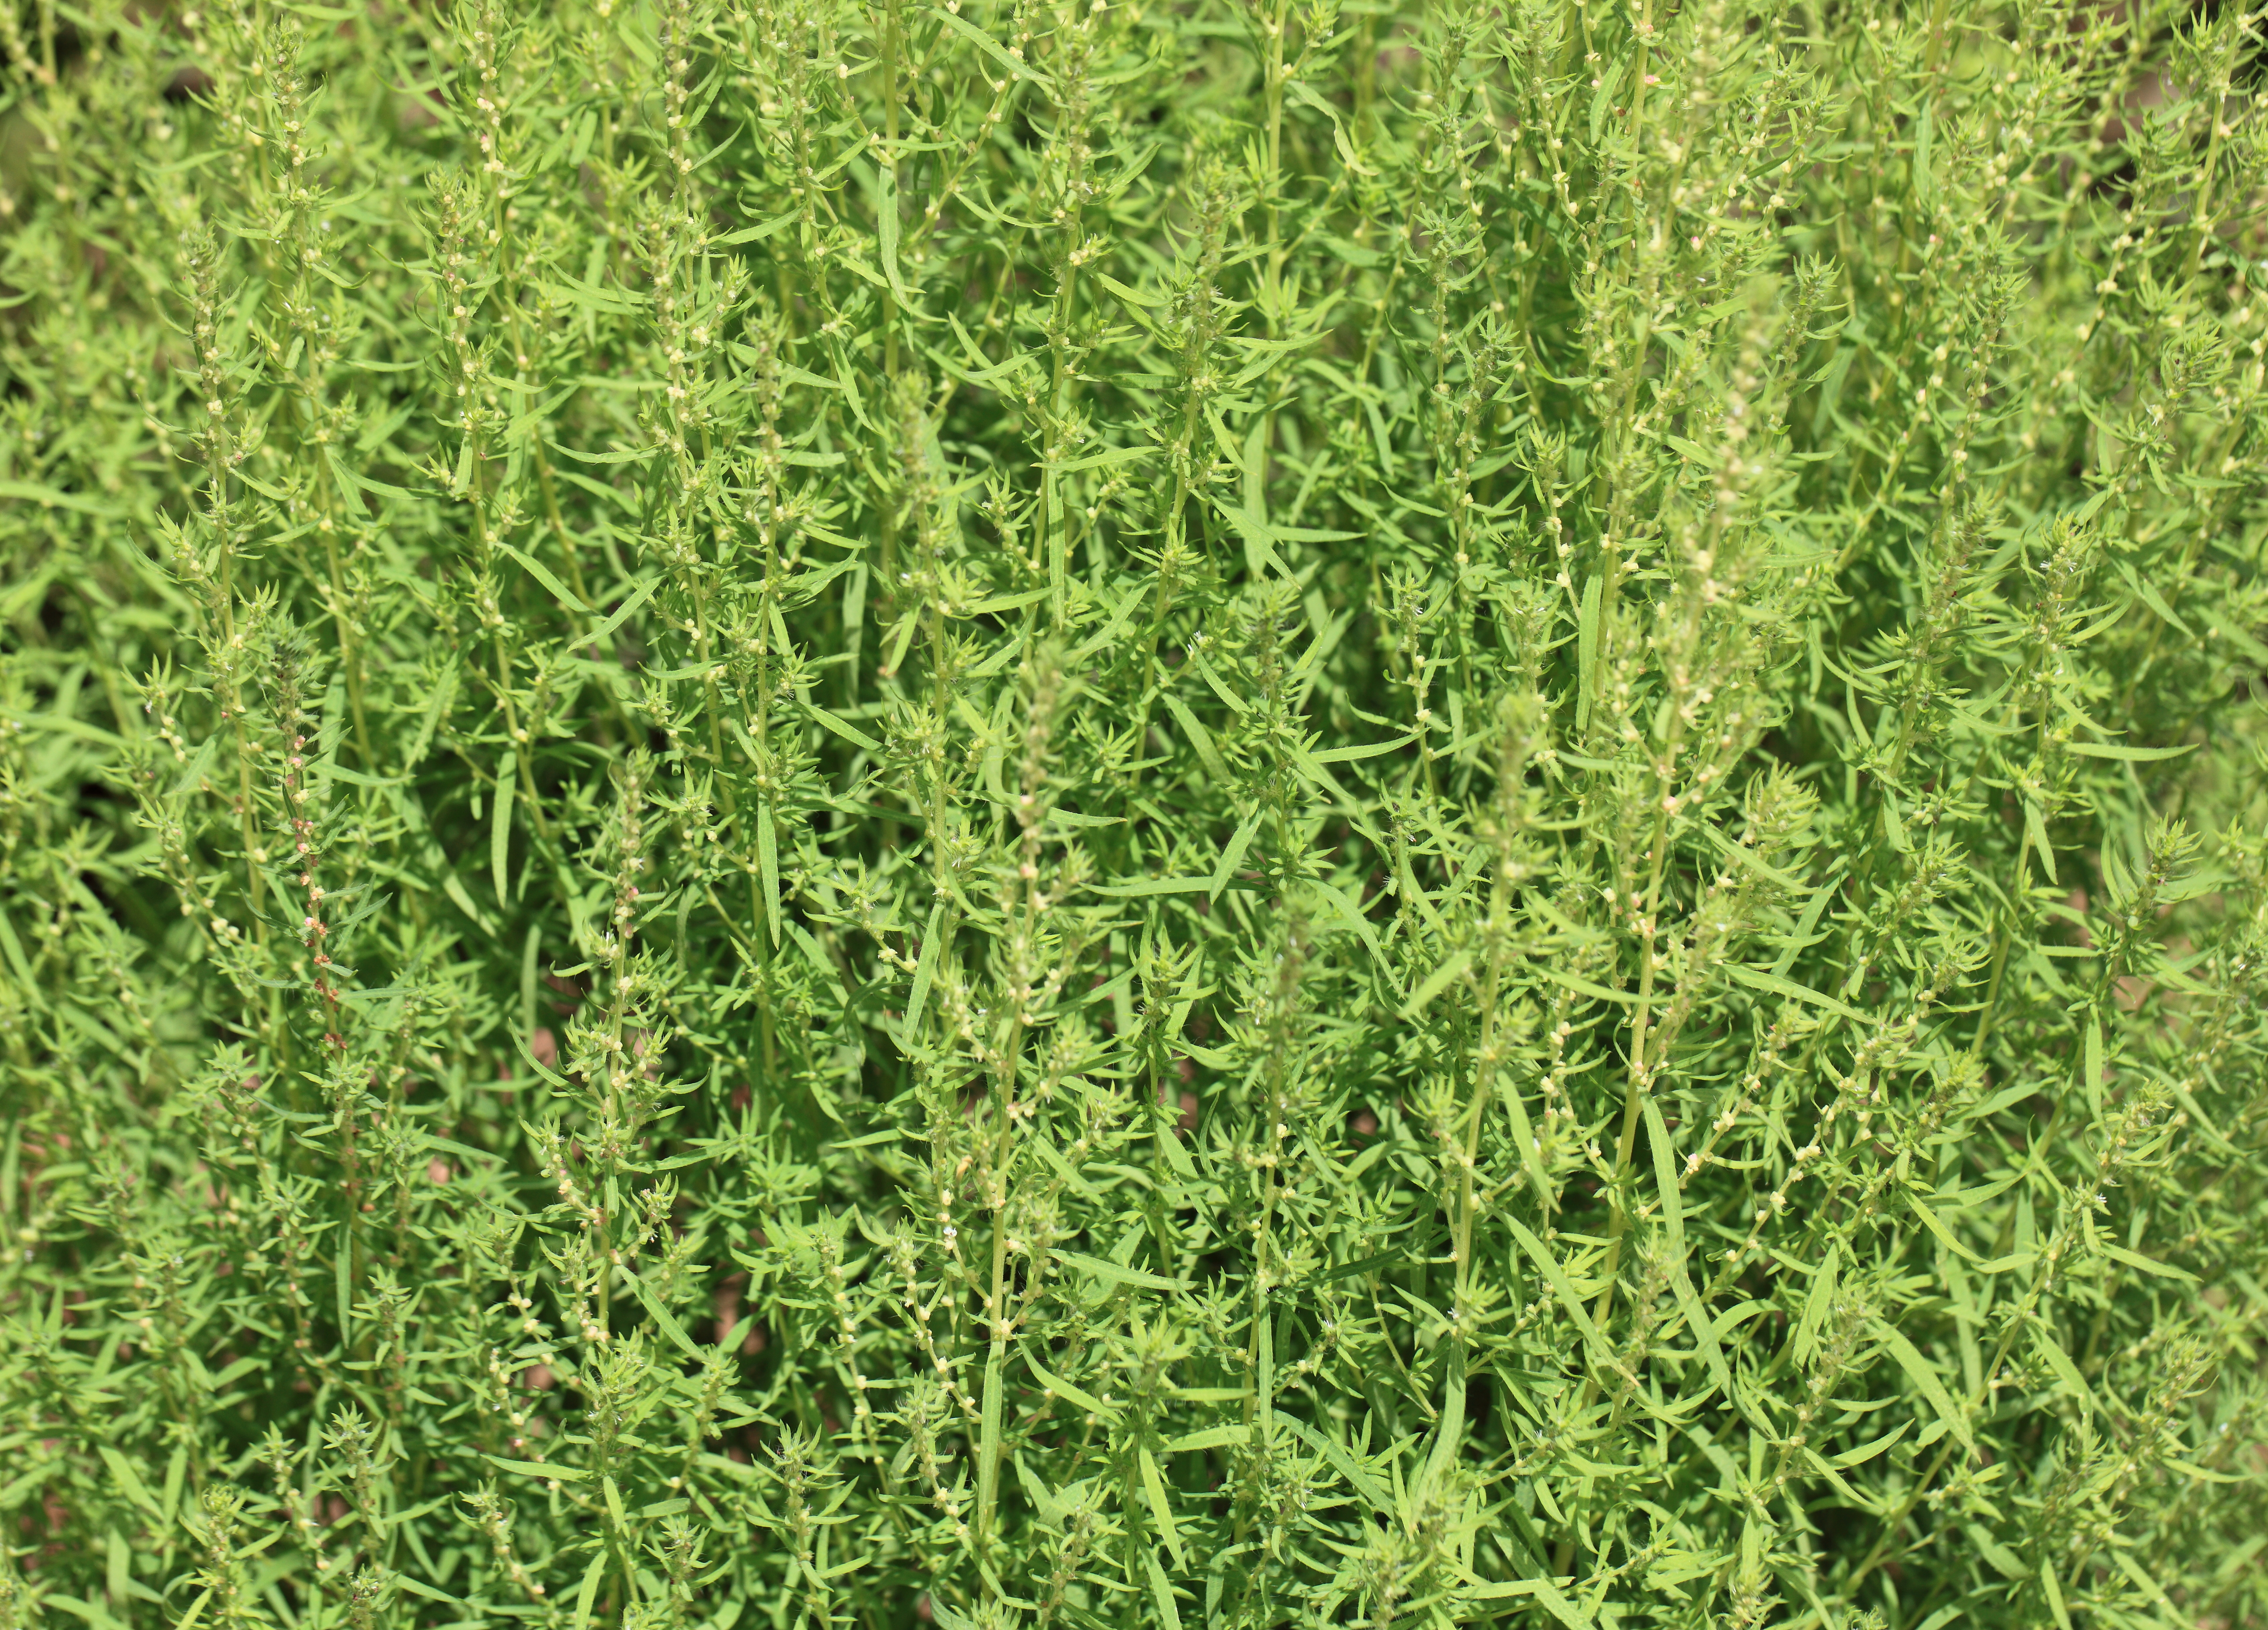
grass, plant, lawn, leaf, flower, pattern, green, high, herb, crop, agriculture, weed, background, shrub, wallpaper, 5d, hires, markii, hi, res, resolution, chiba, ichihara, flowering plant, daisy family, subshrub, annual plant, grass family, land plant, fines herbes, southernwood, summer savory